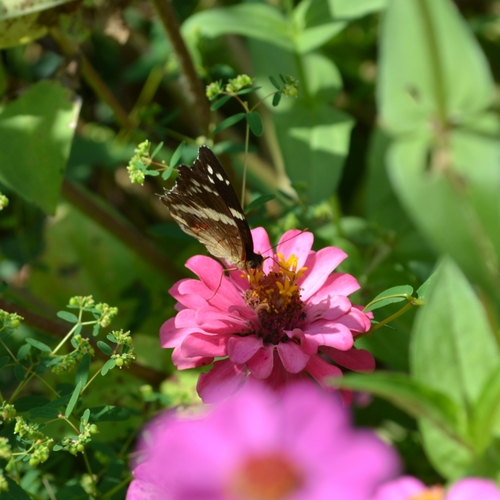
Scientific name: Anartia fatima
Common name: Banded peacock
Family: Nymphalidae
Order: Lepidoptera
Pollinator type: Primary pollinator
Habitat: Open areas and gardens
Geographic range: South America
Conservation status: Least Concern